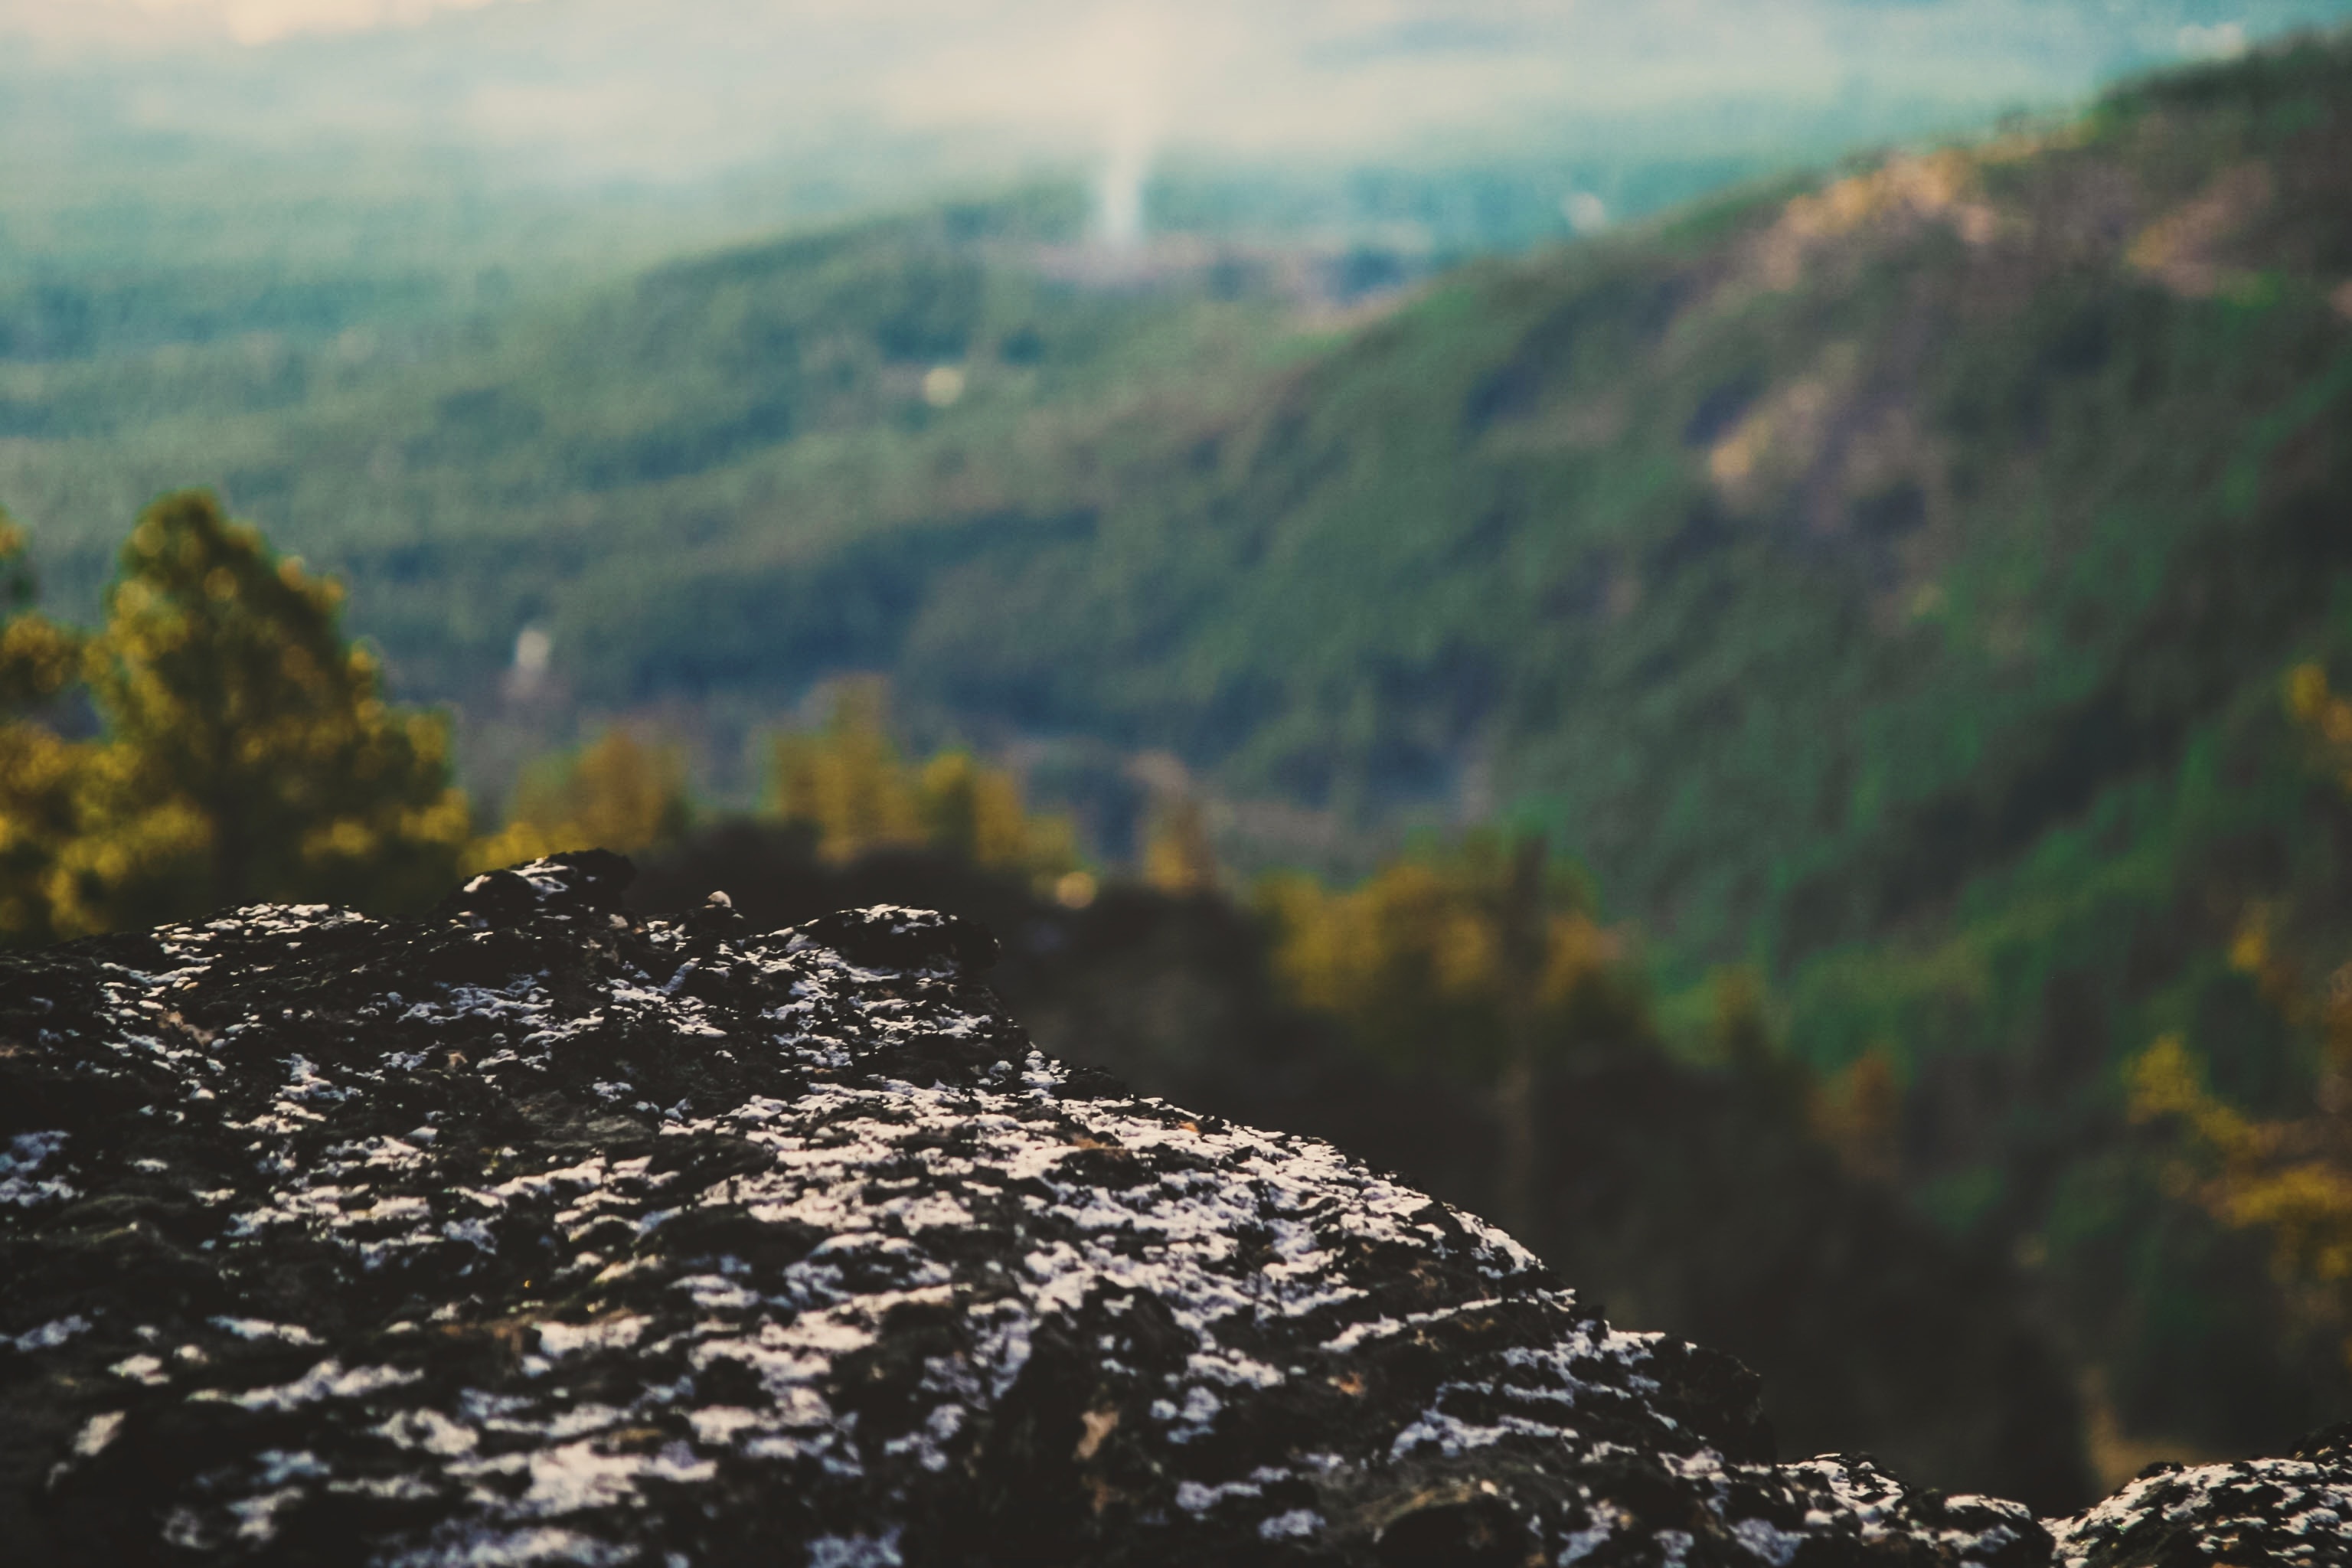
landscape, sea, coast, tree, water, nature, forest, rock, wilderness, mountain, cloud, sunlight, morning, leaf, hill, flower, lake, river, valley, mountain range, reflection, autumn, loch, landform, geographical feature, atmospheric phenomenon, mountainous landforms